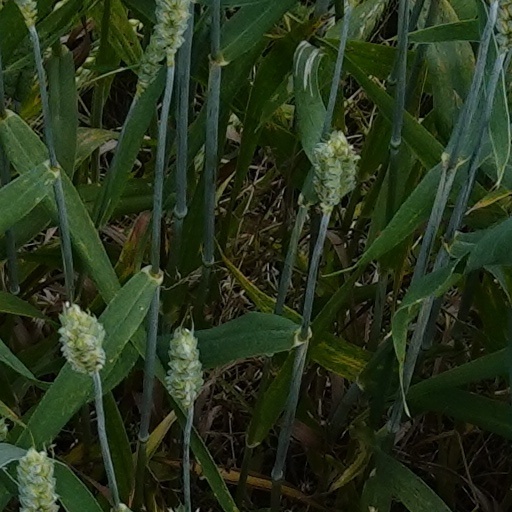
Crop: wheat